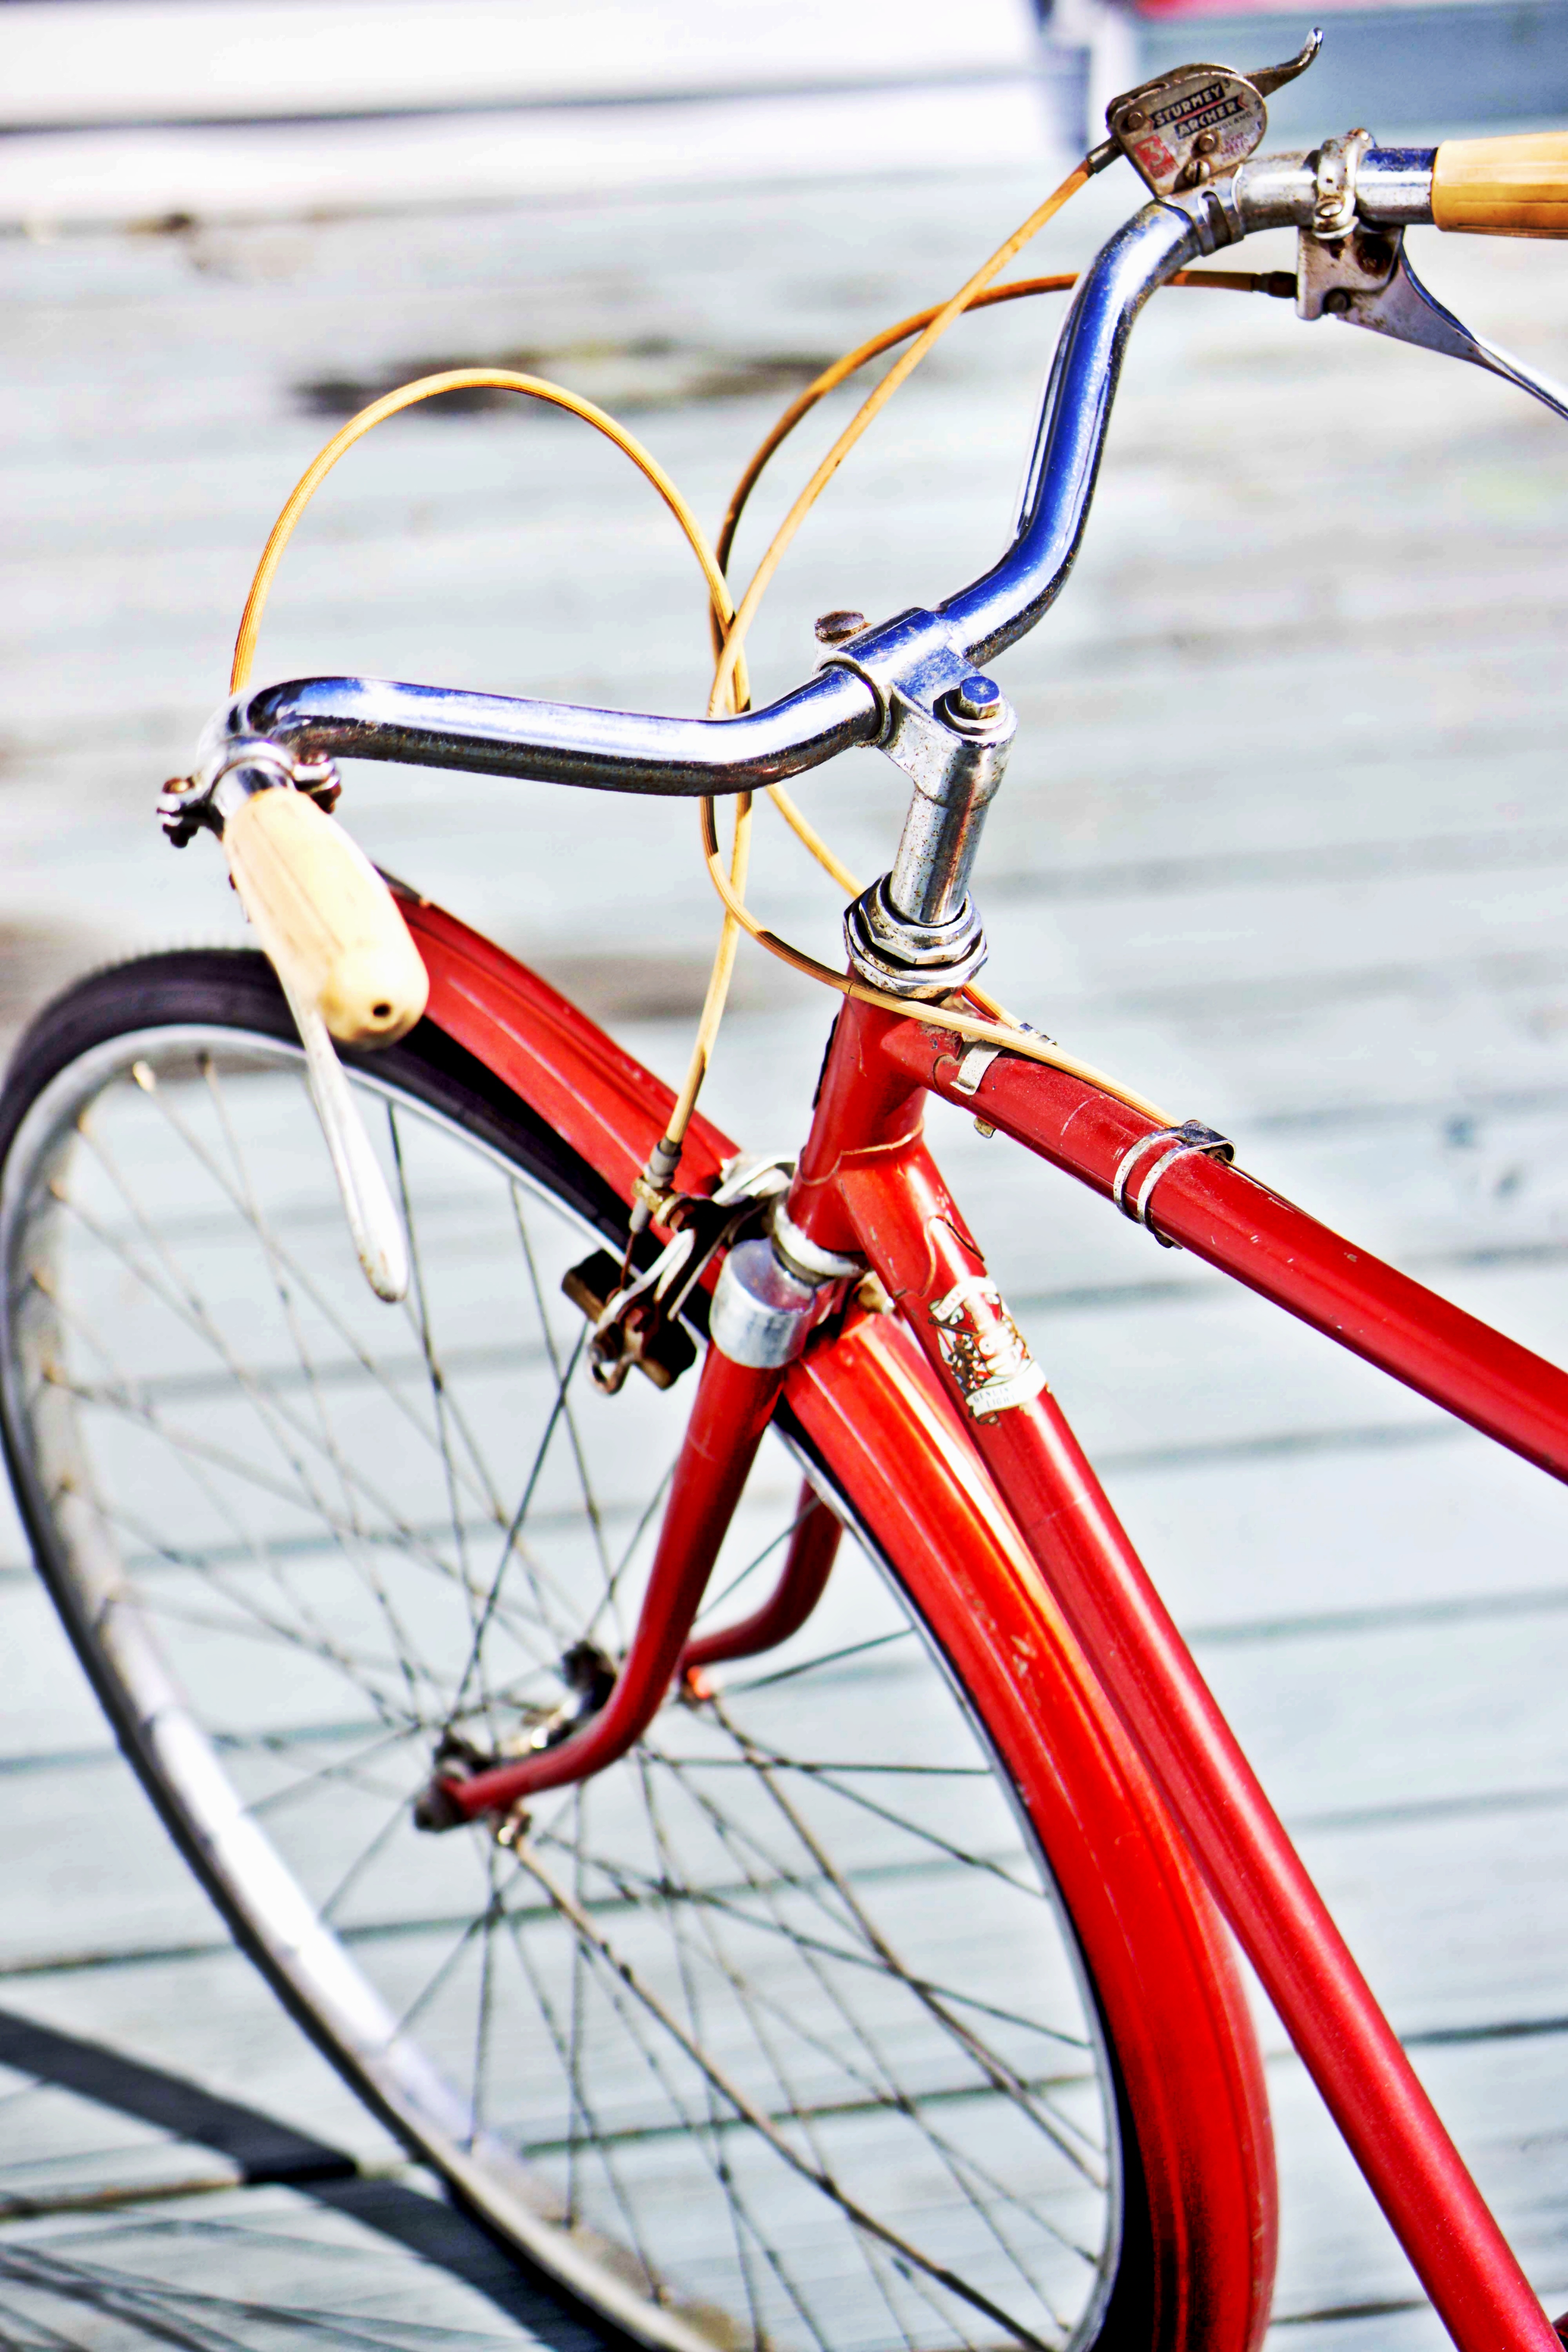
outdoor, sport, wheel, retro, old, bicycle, bike, red, vehicle, ride, lifestyle, cycle, activity, sports equipment, mountain bike, fun, chrome, classic, bicycle frame, bicycle wheel, land vehicle, cyclo cross bicycle, cyclo cross, bicycle racing, bmx bike, road bicycle, racing bicycle, hybrid bicycle